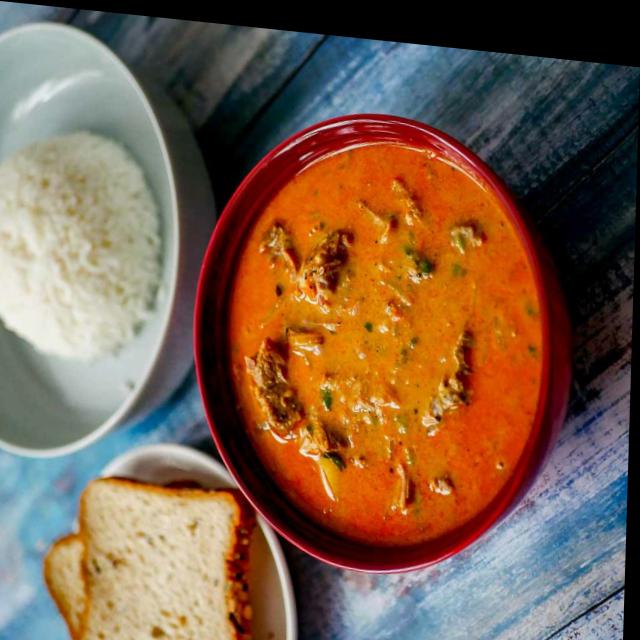
Dish: mutton_curry